Vikentij Makušev

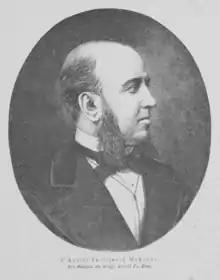

Vikentij Makušev (1837—1883) was a Russian Slavist and Albanologist. He is best known because of his works about Dubrovnik.